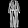
Label: Coat